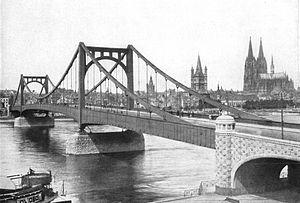
Le Deutzer Brücke est un pont situé à Cologne sur le Rhin. Il relie le quartier de Deutz au centre-ville de Cologne.